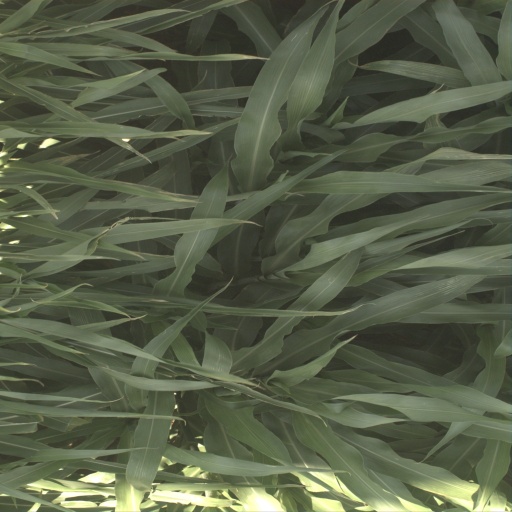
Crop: sorghum